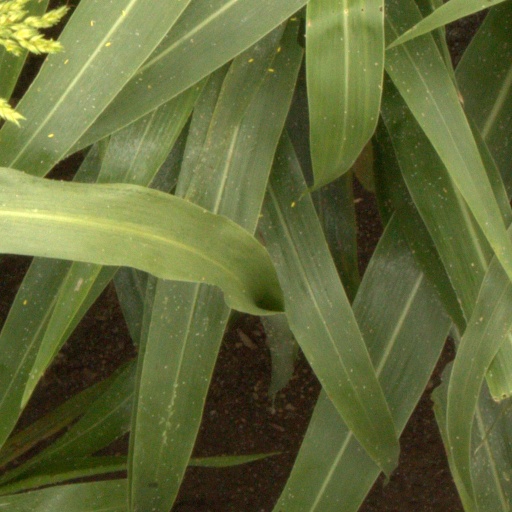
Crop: sorghum